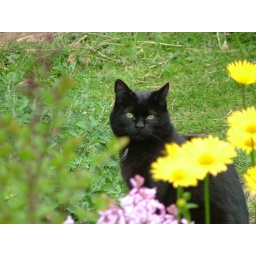
cat in flower 2